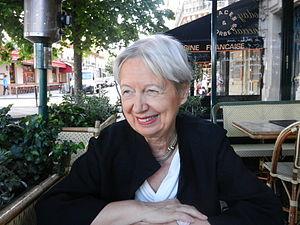
Heidrun Gerzymisch est une linguiste allemande. Elle a été de 1993 à 2009 Professeur de linguistique appliquée, option traduction et interprétation à l’Université de la Sarre en Allemagne.